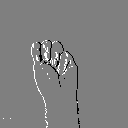
ASL letter: m